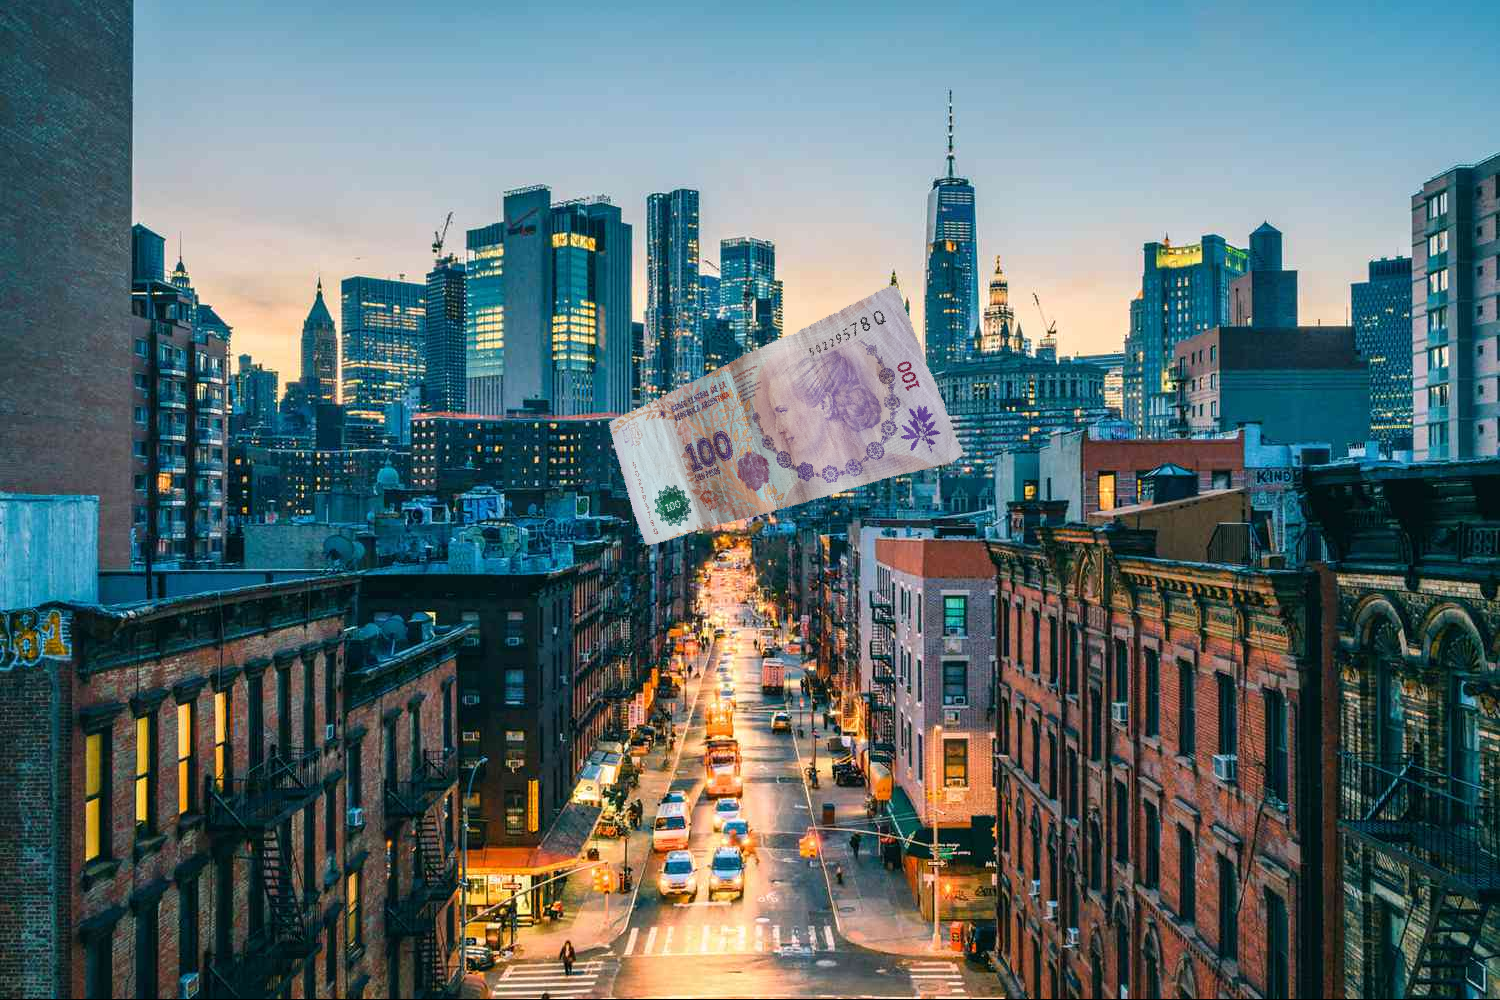
Denominación: 100